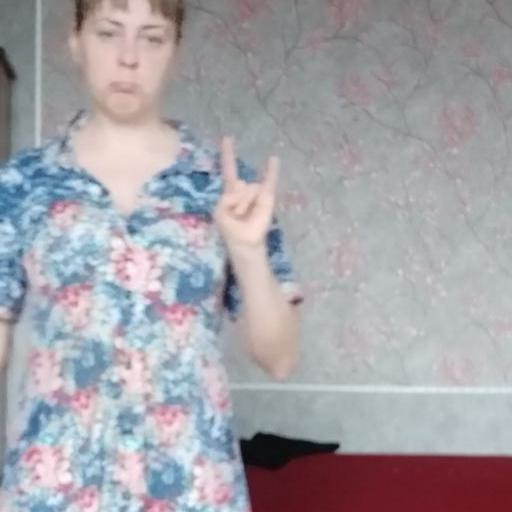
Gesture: rock